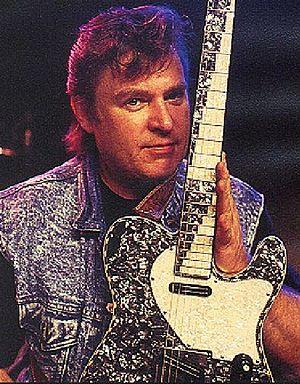
Danny Gatton est un guitariste américain de jazz, blues et rockabilly.